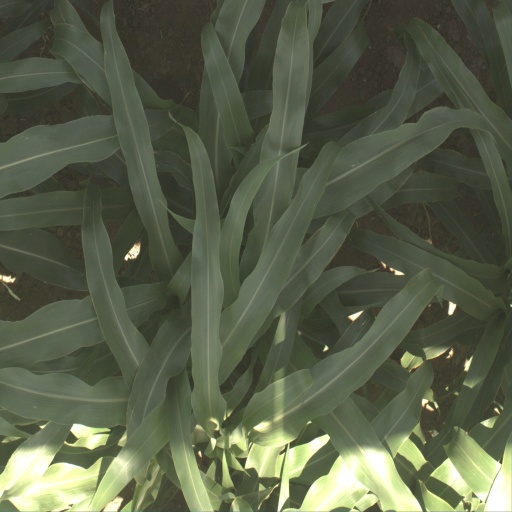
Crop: sorghum